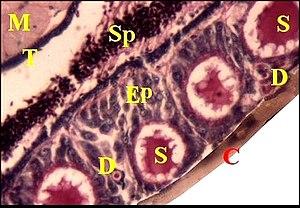
Glandes acinoïdes prégonoporales de Tetragnatha extensa, détails. Coupe histologique transversale.
L'appareil épigastrique des araignées est un complexe anatomo-fonctionnel situé au niveau de l'orifice génital ou gonopore des Aranéides mâles. Il comporte des organes sécréteurs exocrines prégonoporaux pourvus de fusules comme les glandes séricigènes, des sensilles mécanoréceptrices et des glandules à phéromones. Il joue un rôle important dans le processus de la transmission spermatique.